The Fighting Gringo (1917 film)

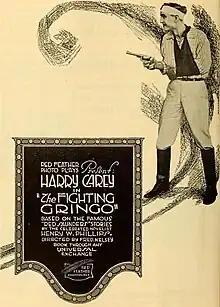
Film poster

The Fighting Gringo is a 1917 American silent Western film directed by Fred Kelsey and featuring Harry Carey. Its survival status is unknown.